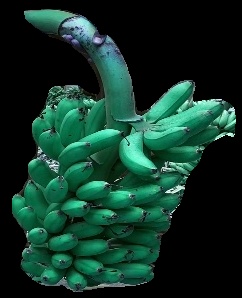
Variety: rasbale
Grade: grade1